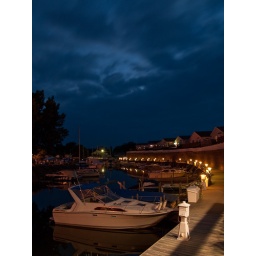
Pleasure boats tied up along the river in downtown Caseville Michigan.